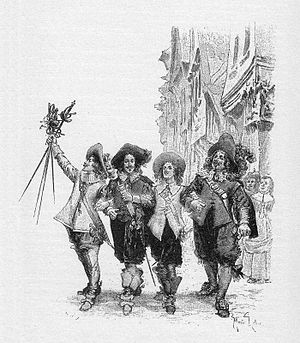
De tre musketerer
De tre musketerer er titlen på en roman af Alexandre Dumas, d. æ.